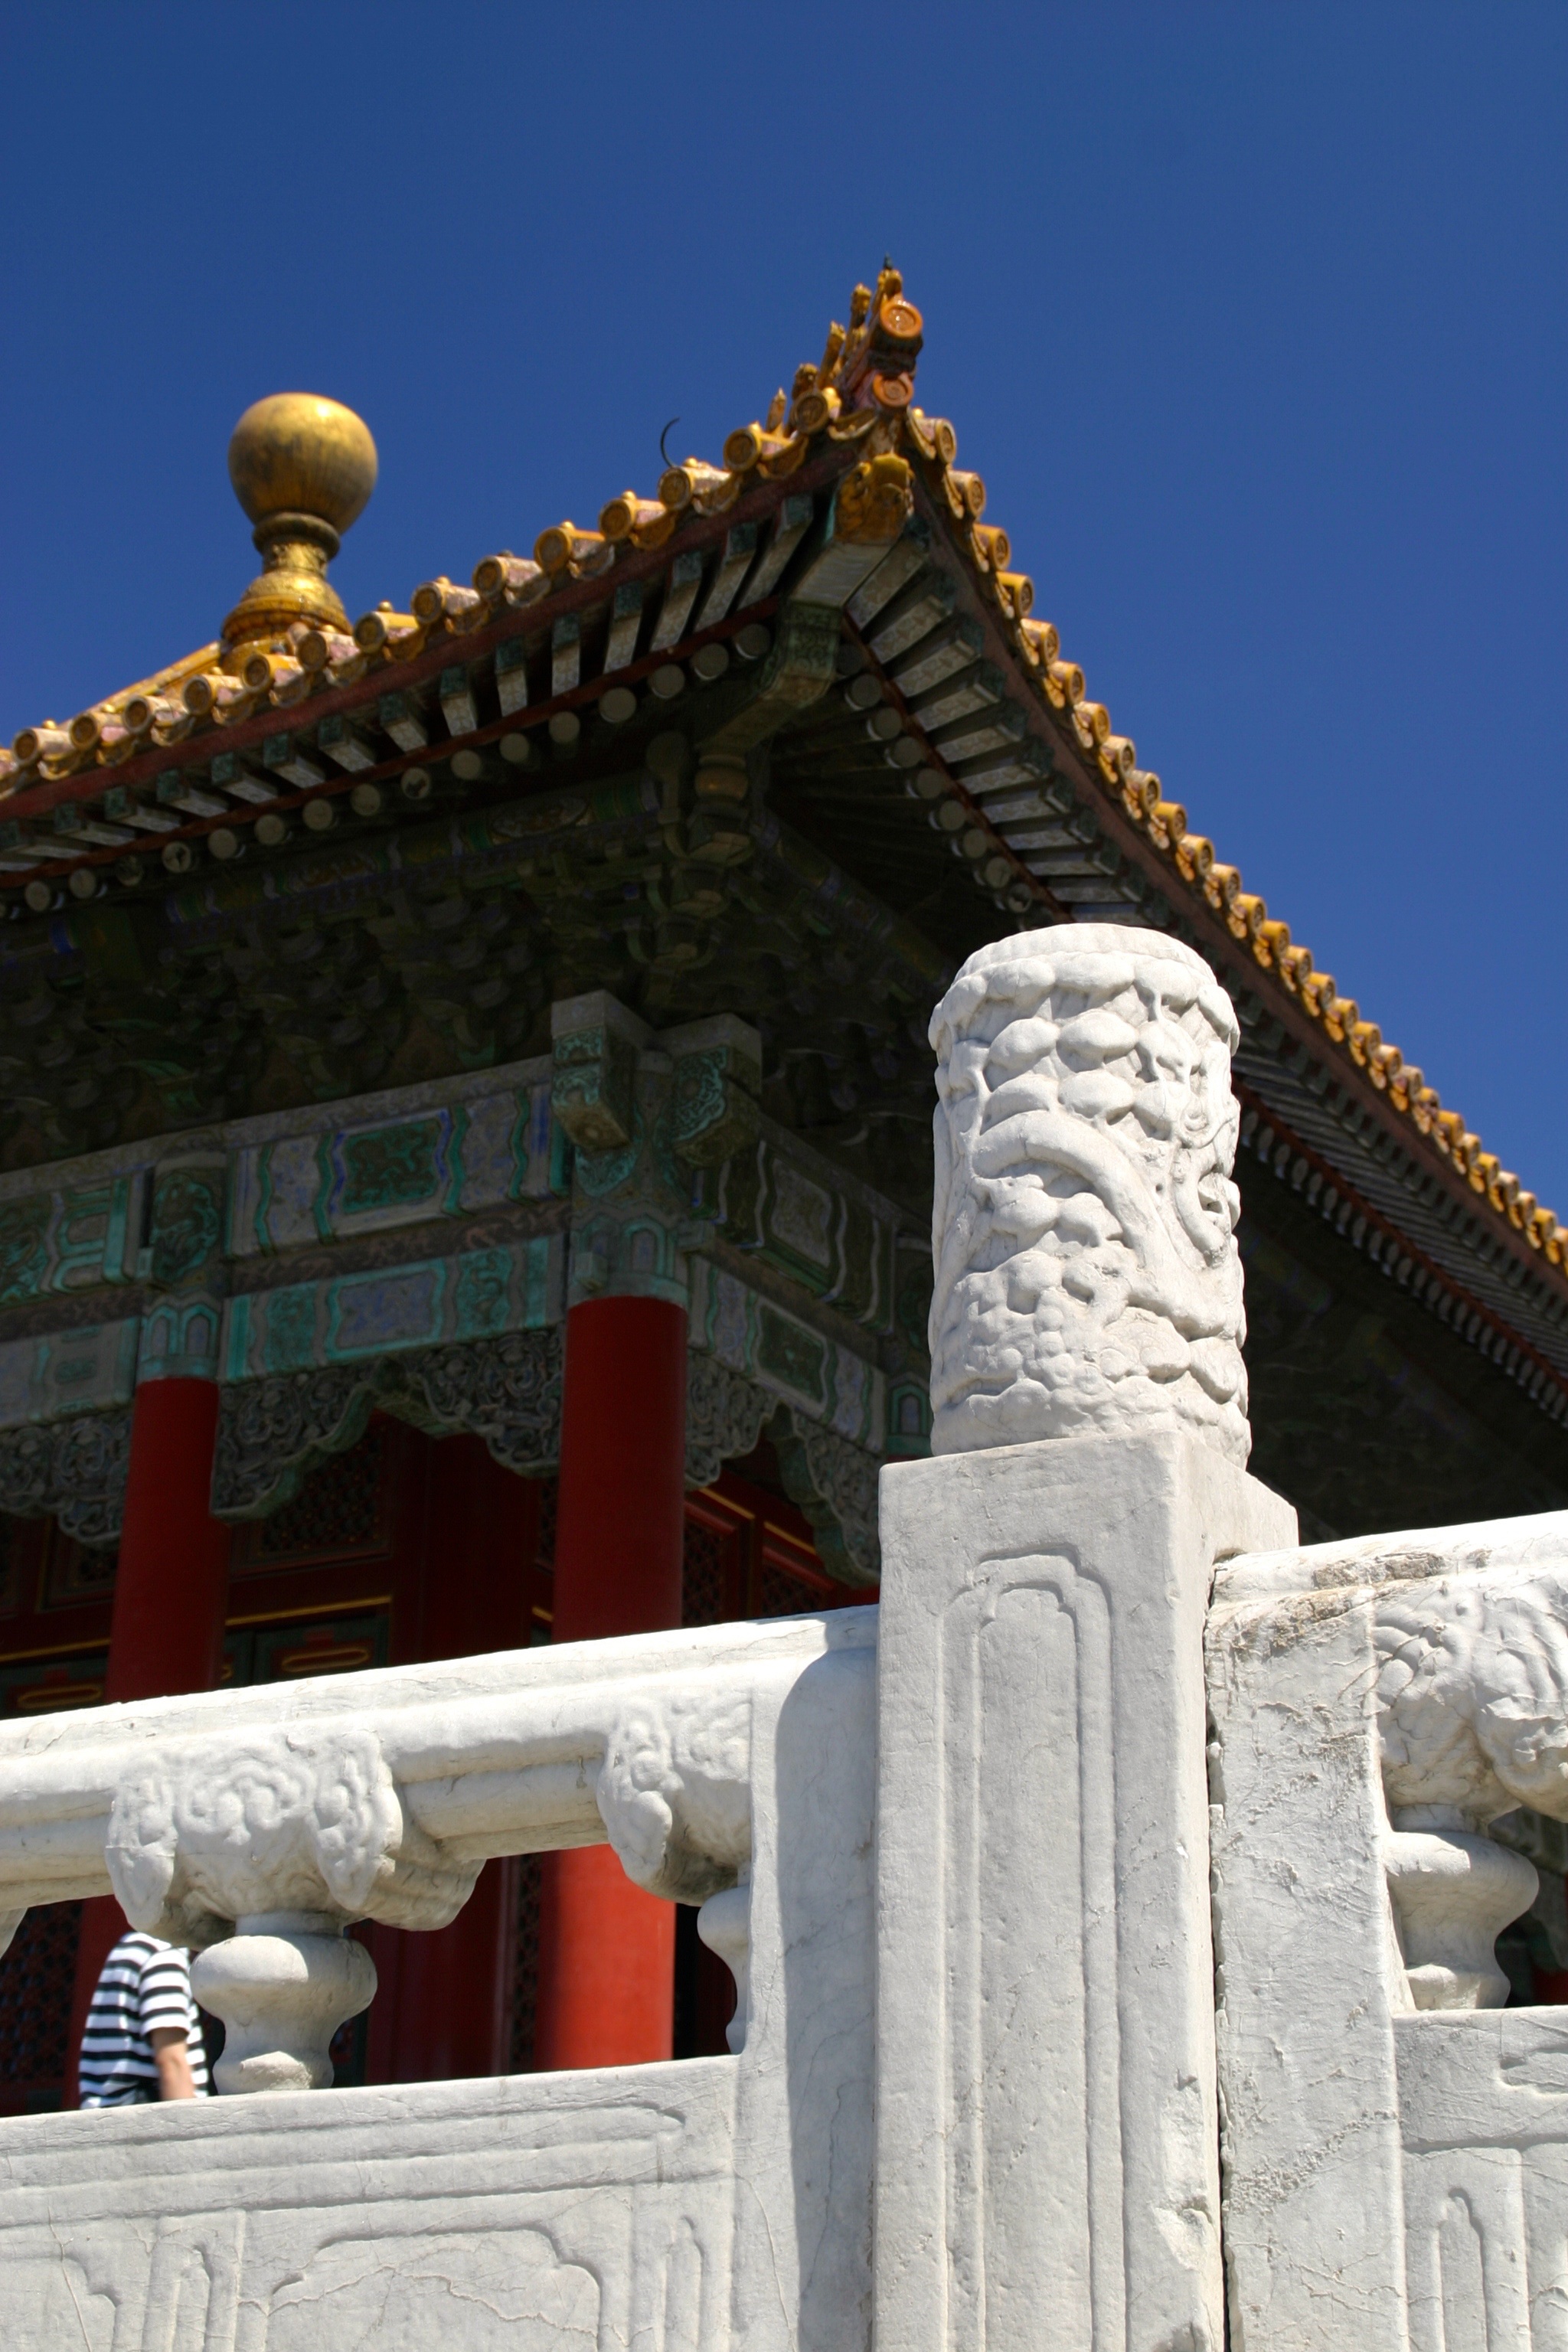
architecture, structure, roof, building, palace, monument, travel, statue, column, tower, landmark, place of worship, ornament, temple, beijing, monastery, shrine, dragon, china, forbidden city, hindu temple, historic site, ancient history